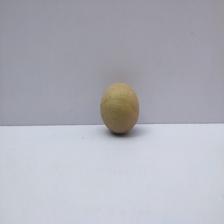
Size: Small